Romeo and Juliet (1936 film)

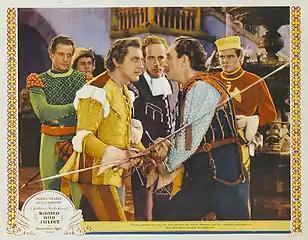
John Barrymore, Leslie Howard and Basil Rathbone from a lobby card.

Thalberg had only one choice for director: George Cukor, who was known as "the women's director". Thalberg's vision was that the performance of Norma Shearer, his wife, would dominate the picture. In addition to such noted Shakespearean actors as Howard and Barrymore, Thalberg cast many screen actors and brought in East Coast drama coaches (such as Frances Robinson Duff who coached Shearer) to teach them. In consequence, actors previously noted for naturalism were found to give more stage-like performances. The shoot extended to six months, and the budget reached $2 million, MGM's most expensive sound film up to that time.